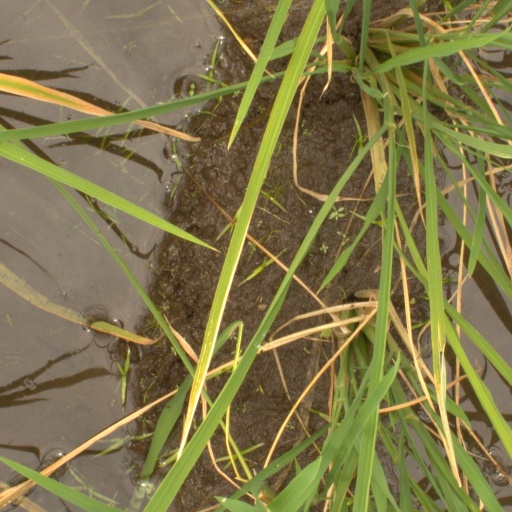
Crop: rice